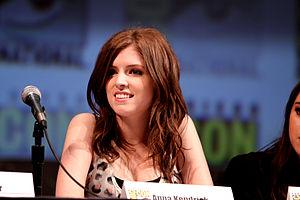
Cet article est une liste des personnages de Twilight. Les points les plus importants sur ces personnages sont largement communs aux romans et aux films.